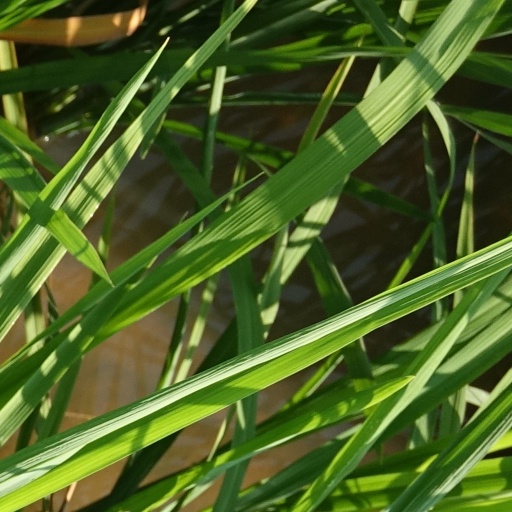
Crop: rice